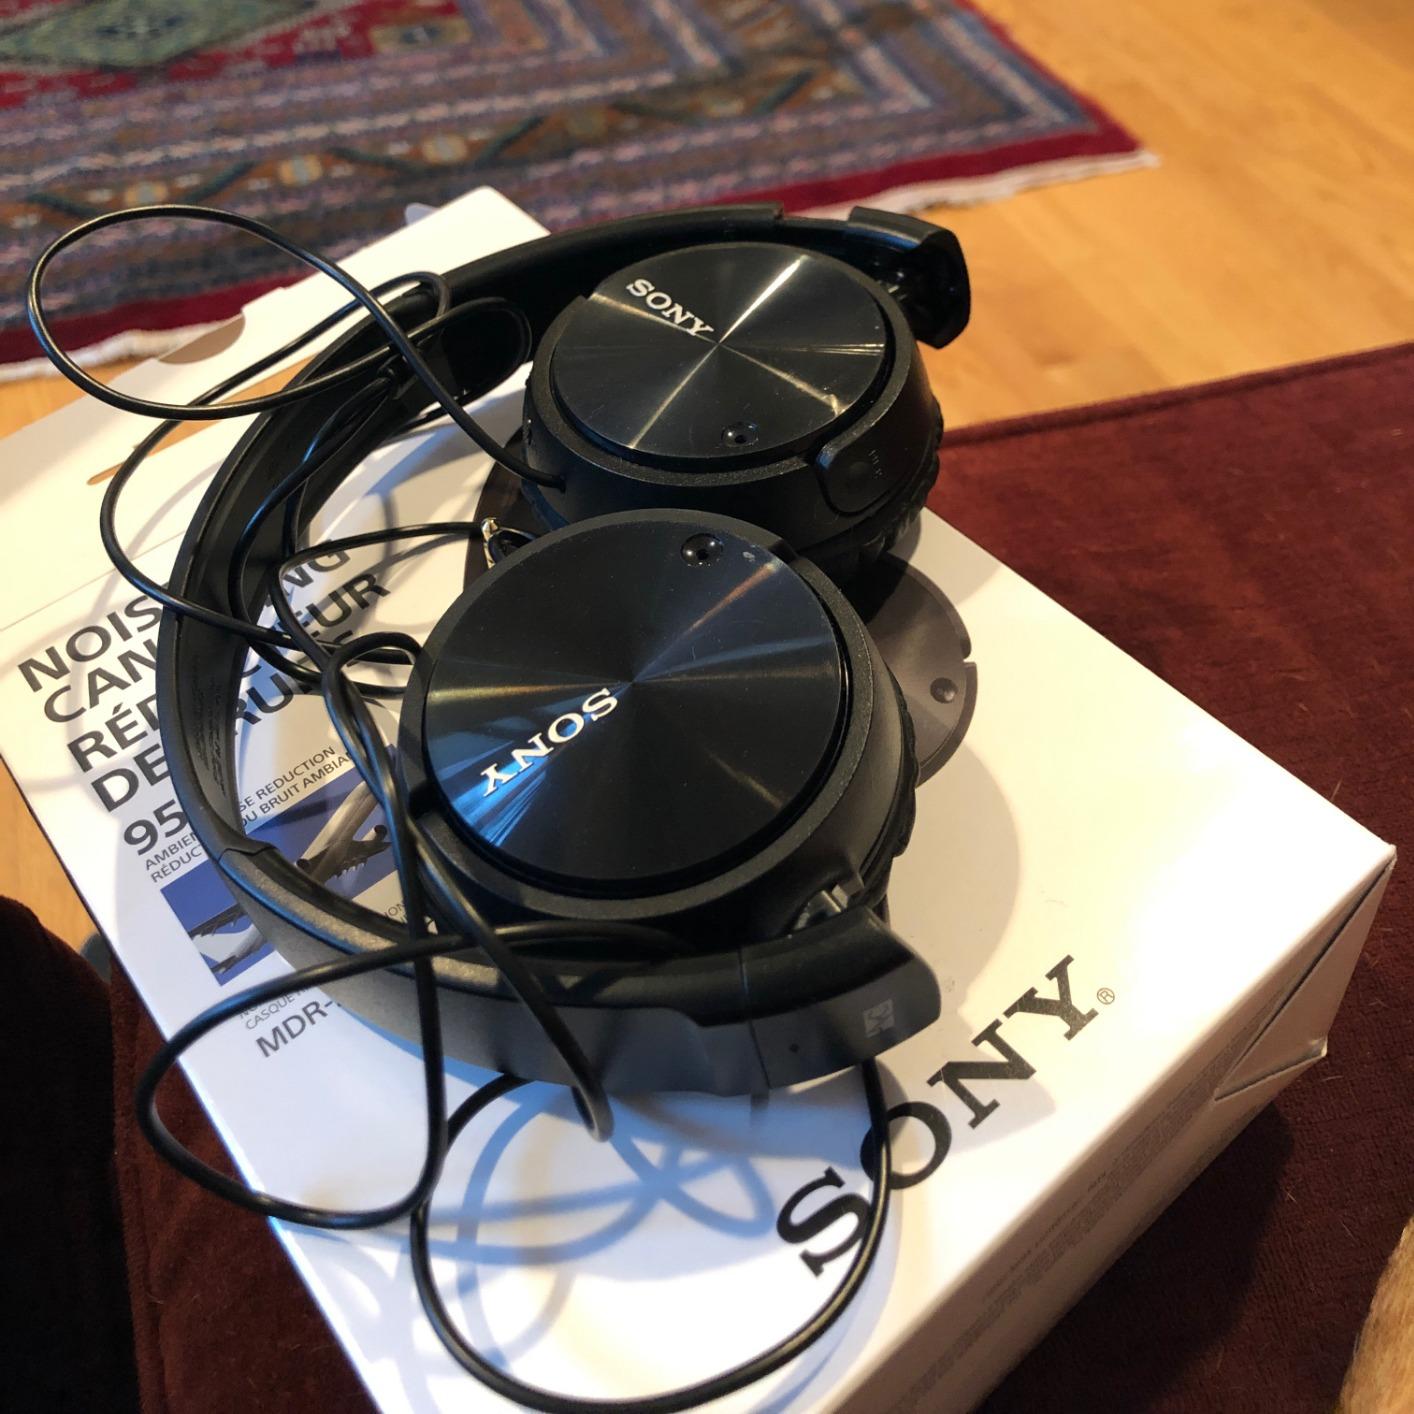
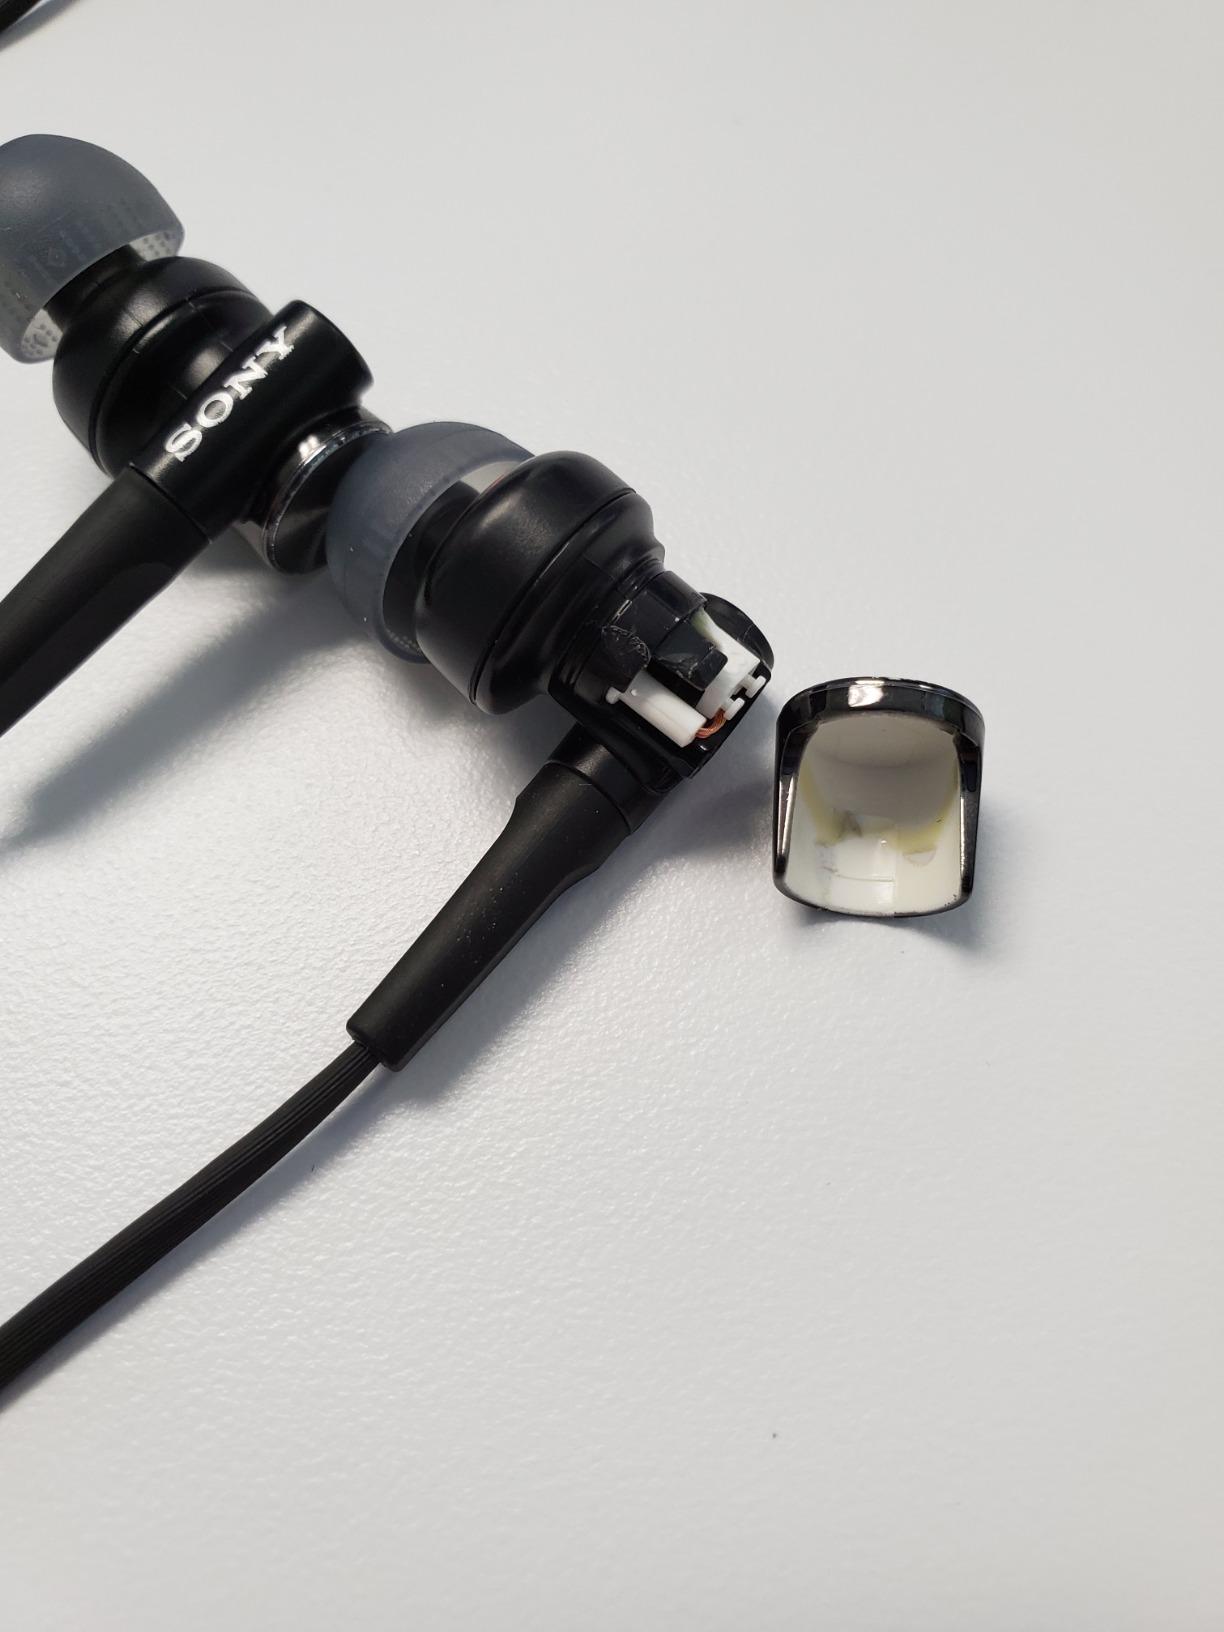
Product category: headphones
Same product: no